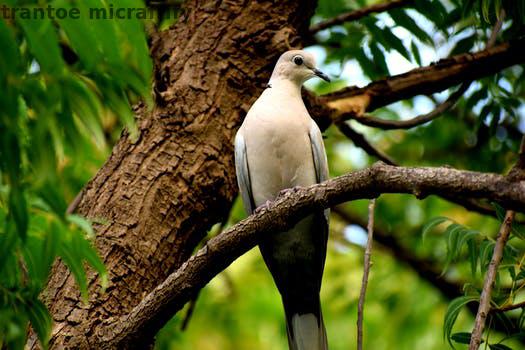
Label: Watermark